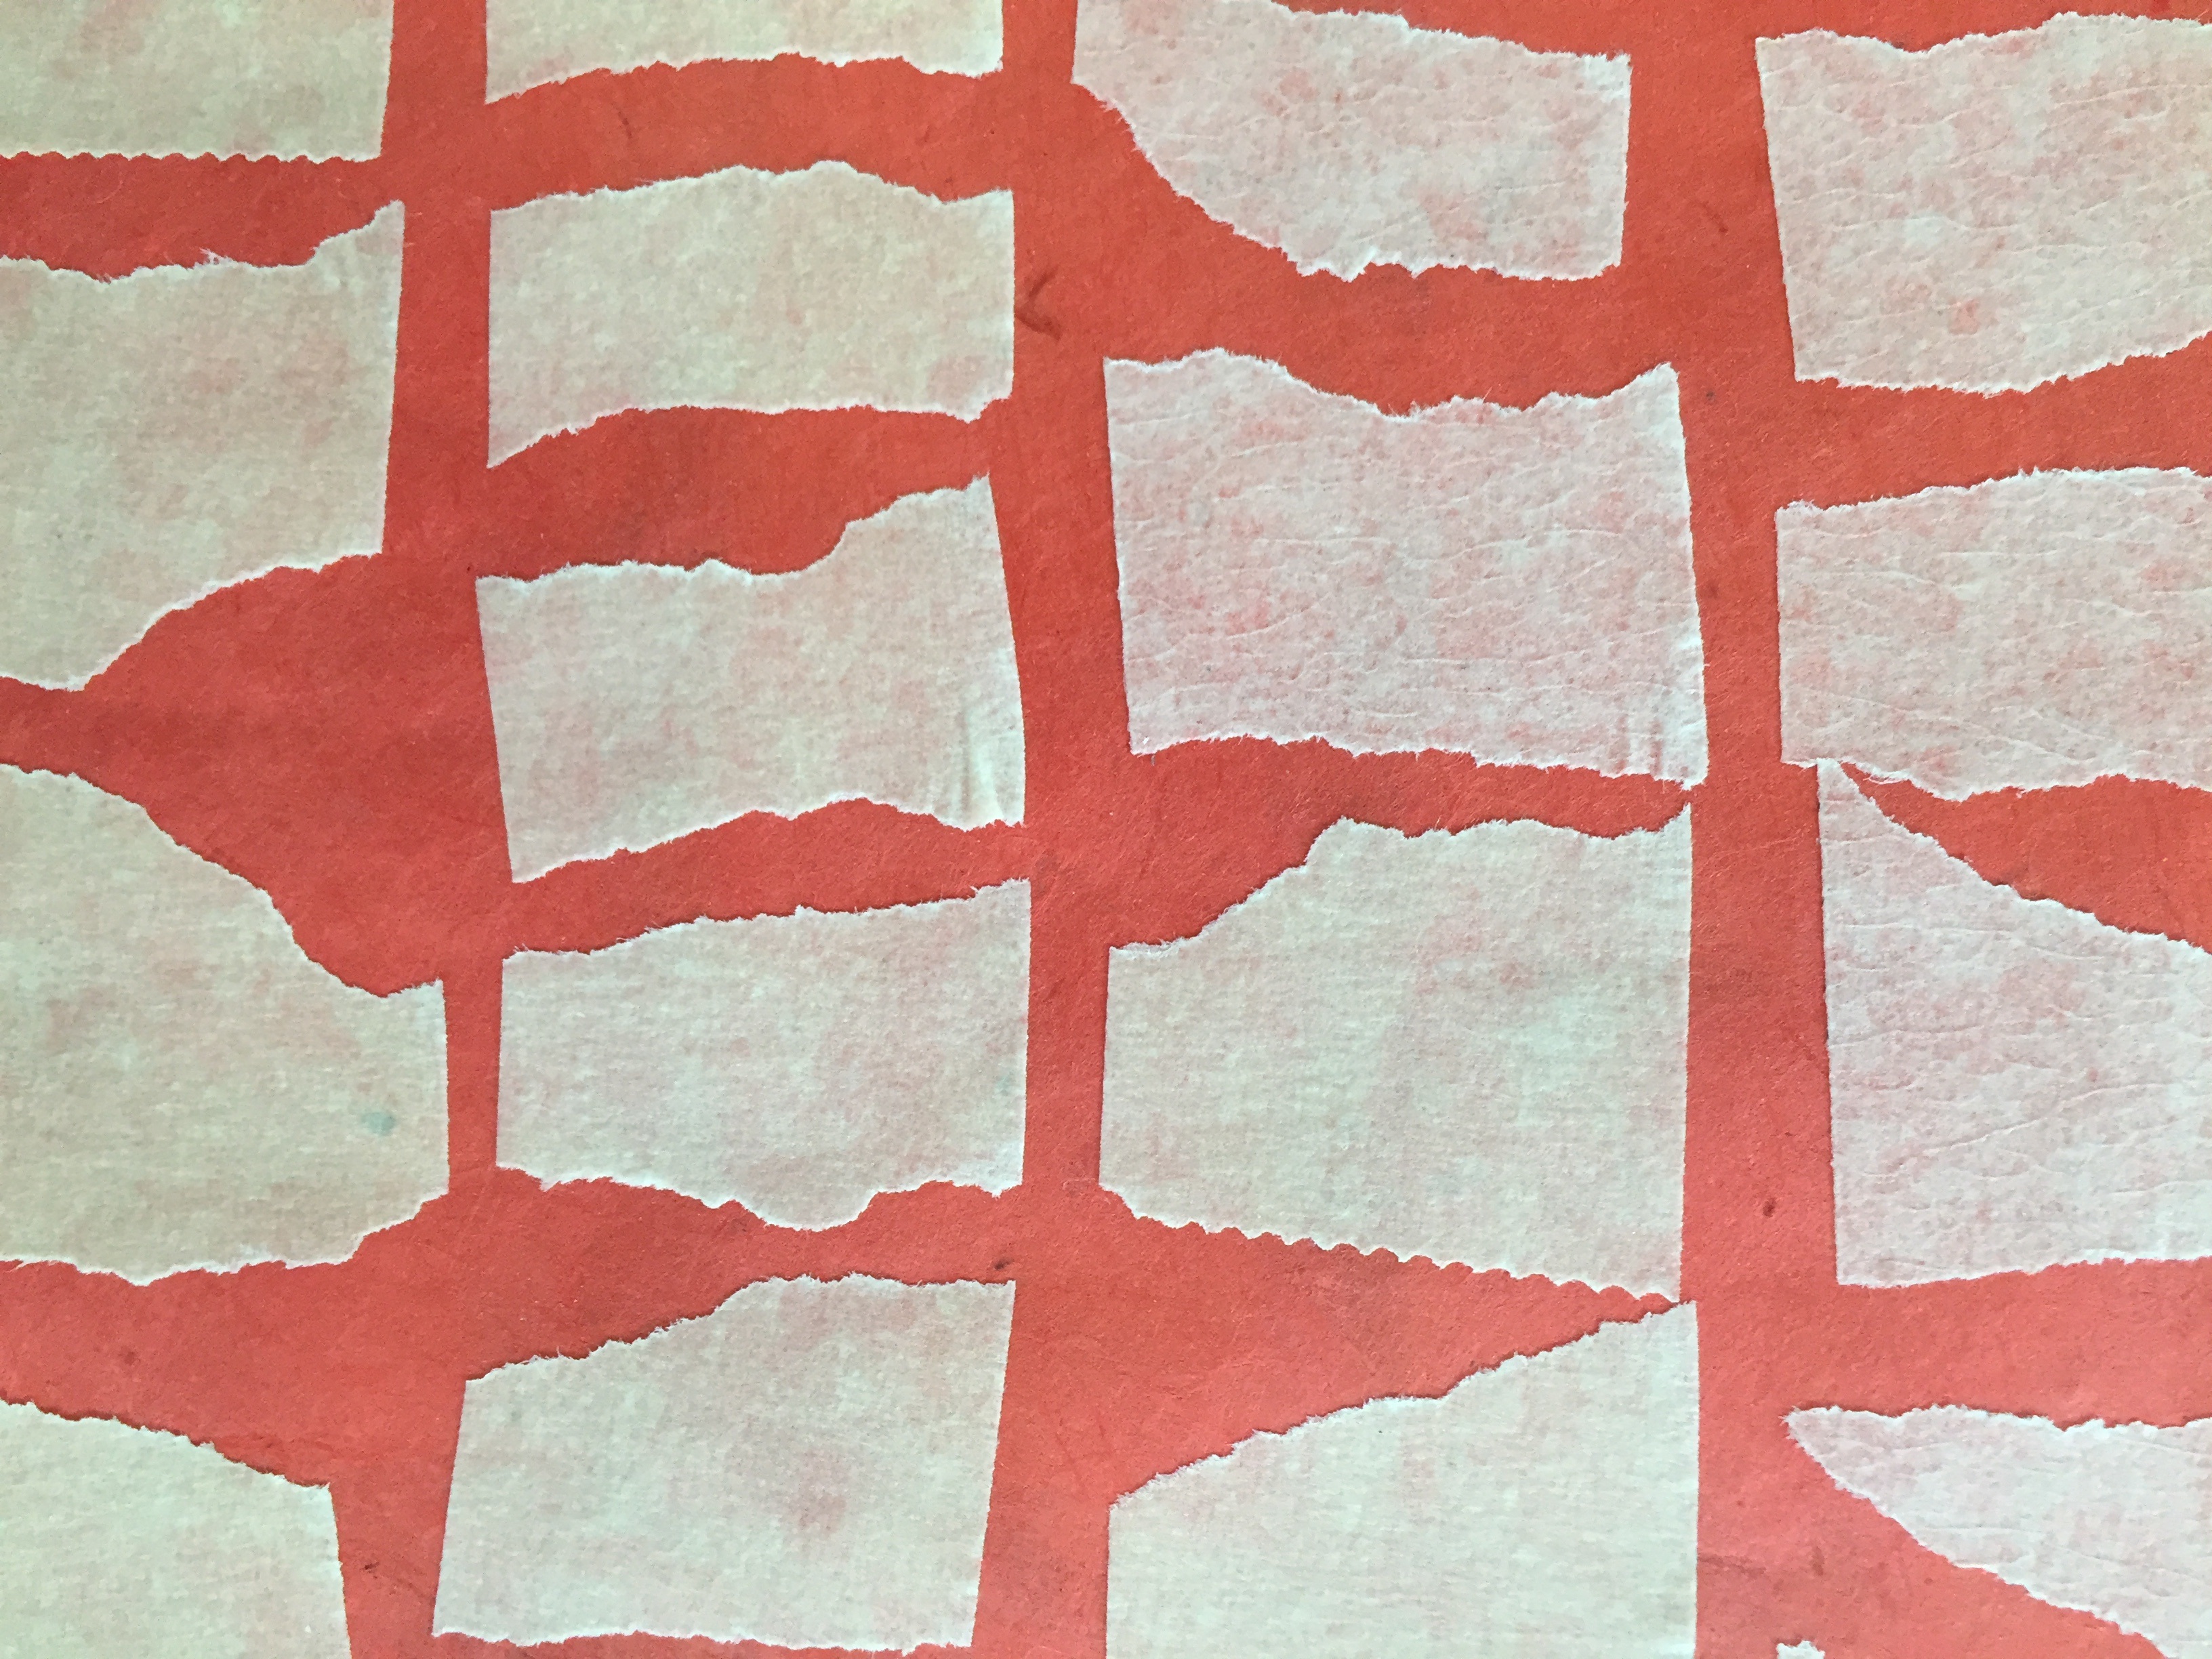
texture, floor, pattern, line, red, pink, paper, circle, font, art, design, tape, shape, flooring